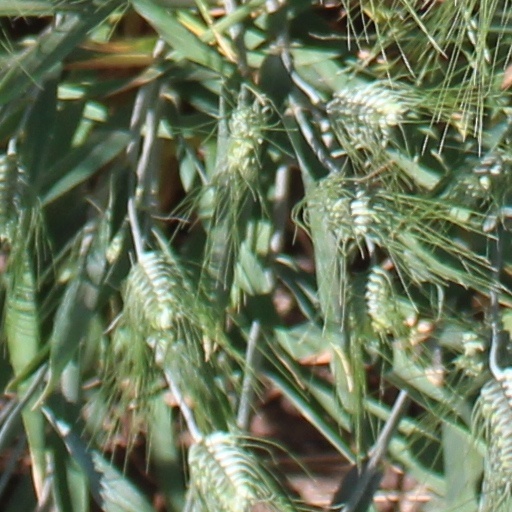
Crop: wheat